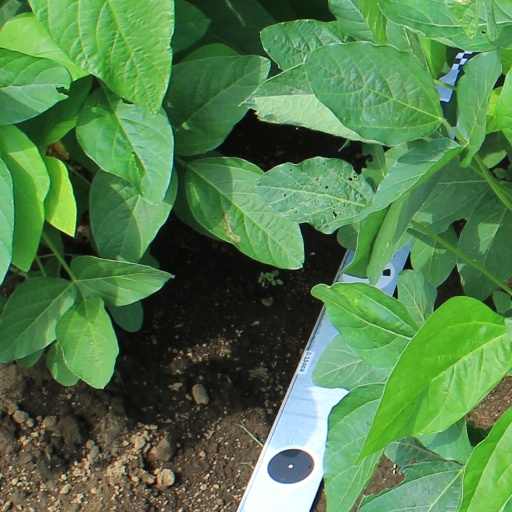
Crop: soybean